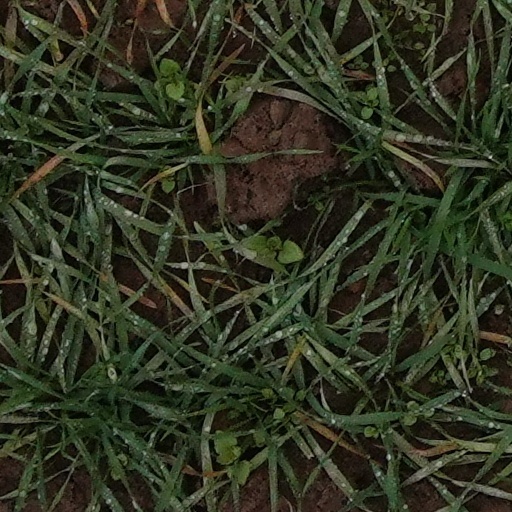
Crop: wheat